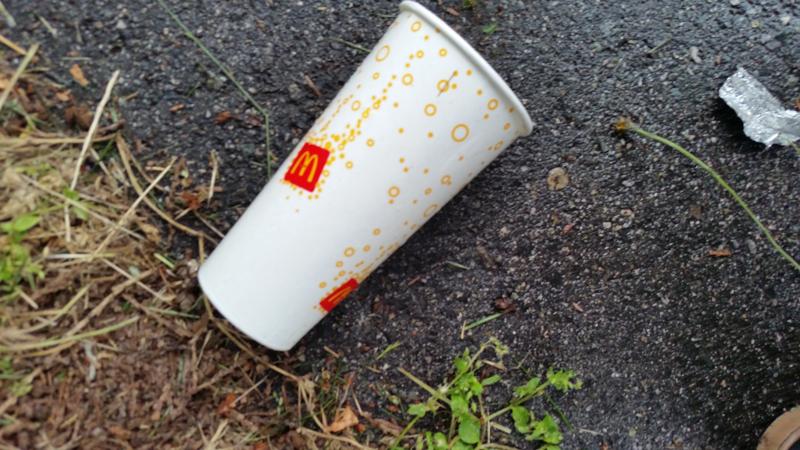
Waste category: paper